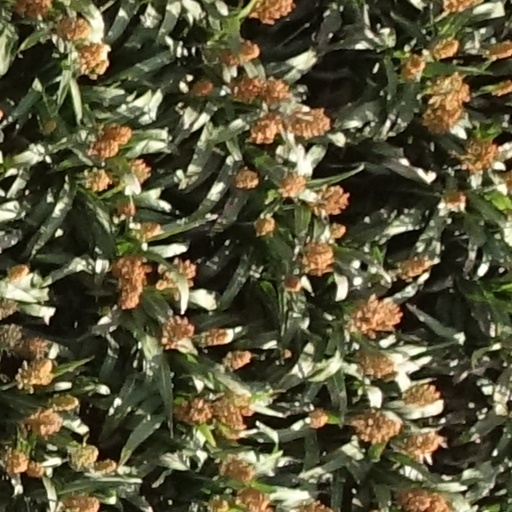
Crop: sorghum